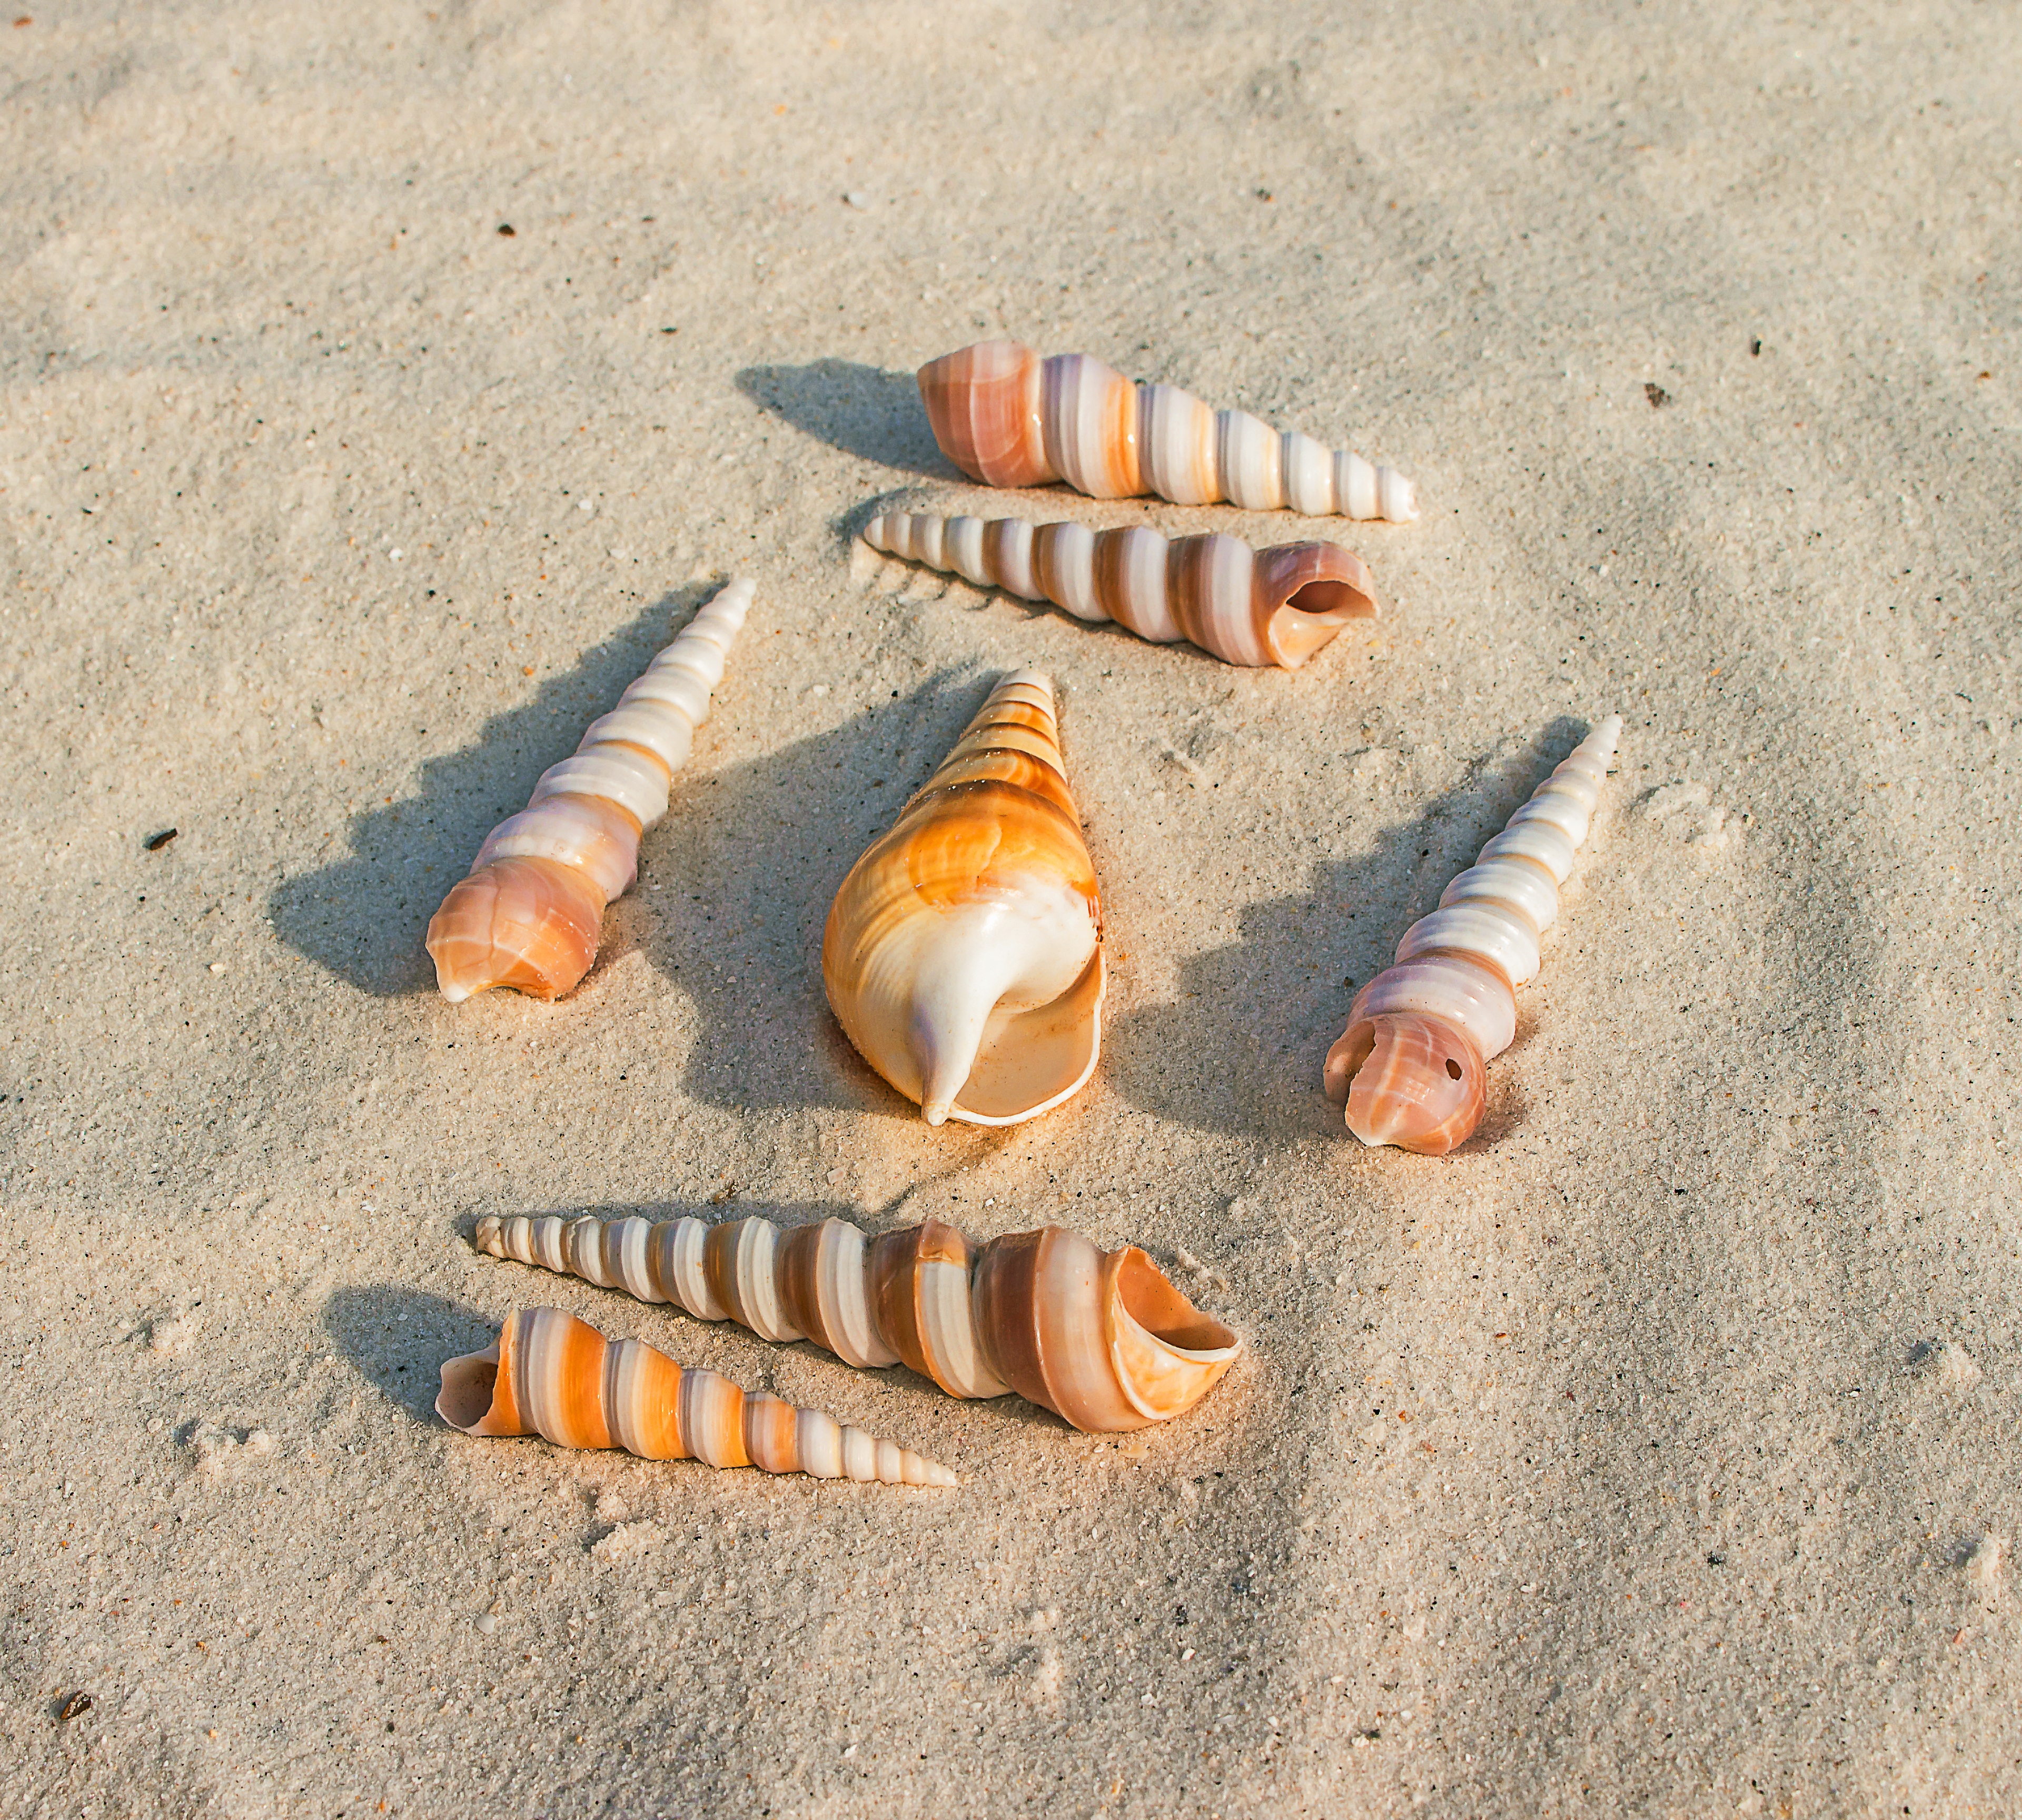
hand, beach, sand, wood, material, seashell, gastropod, molluscum, marine animal, sea shells